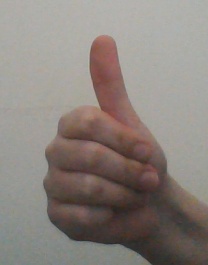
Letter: aleff